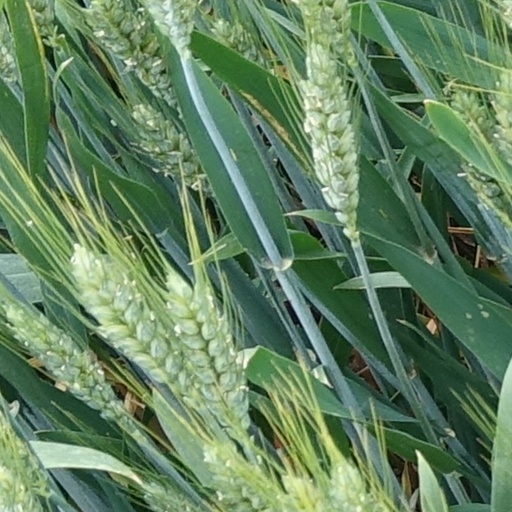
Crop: wheat